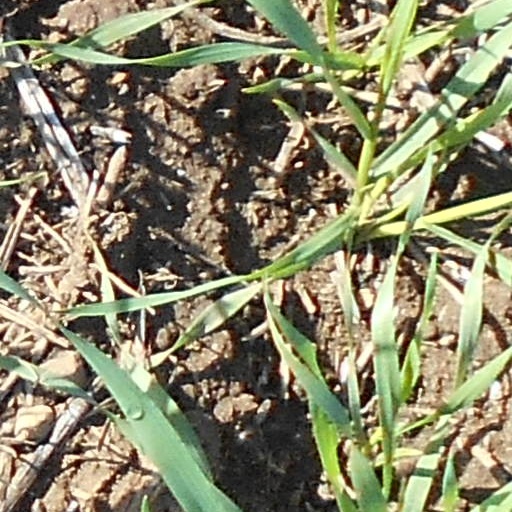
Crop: wheat